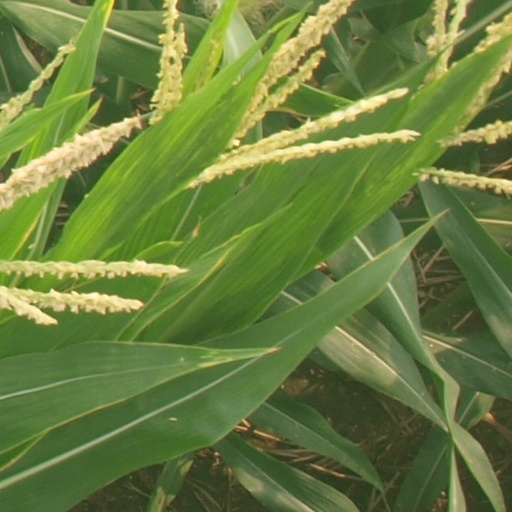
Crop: maize; corn